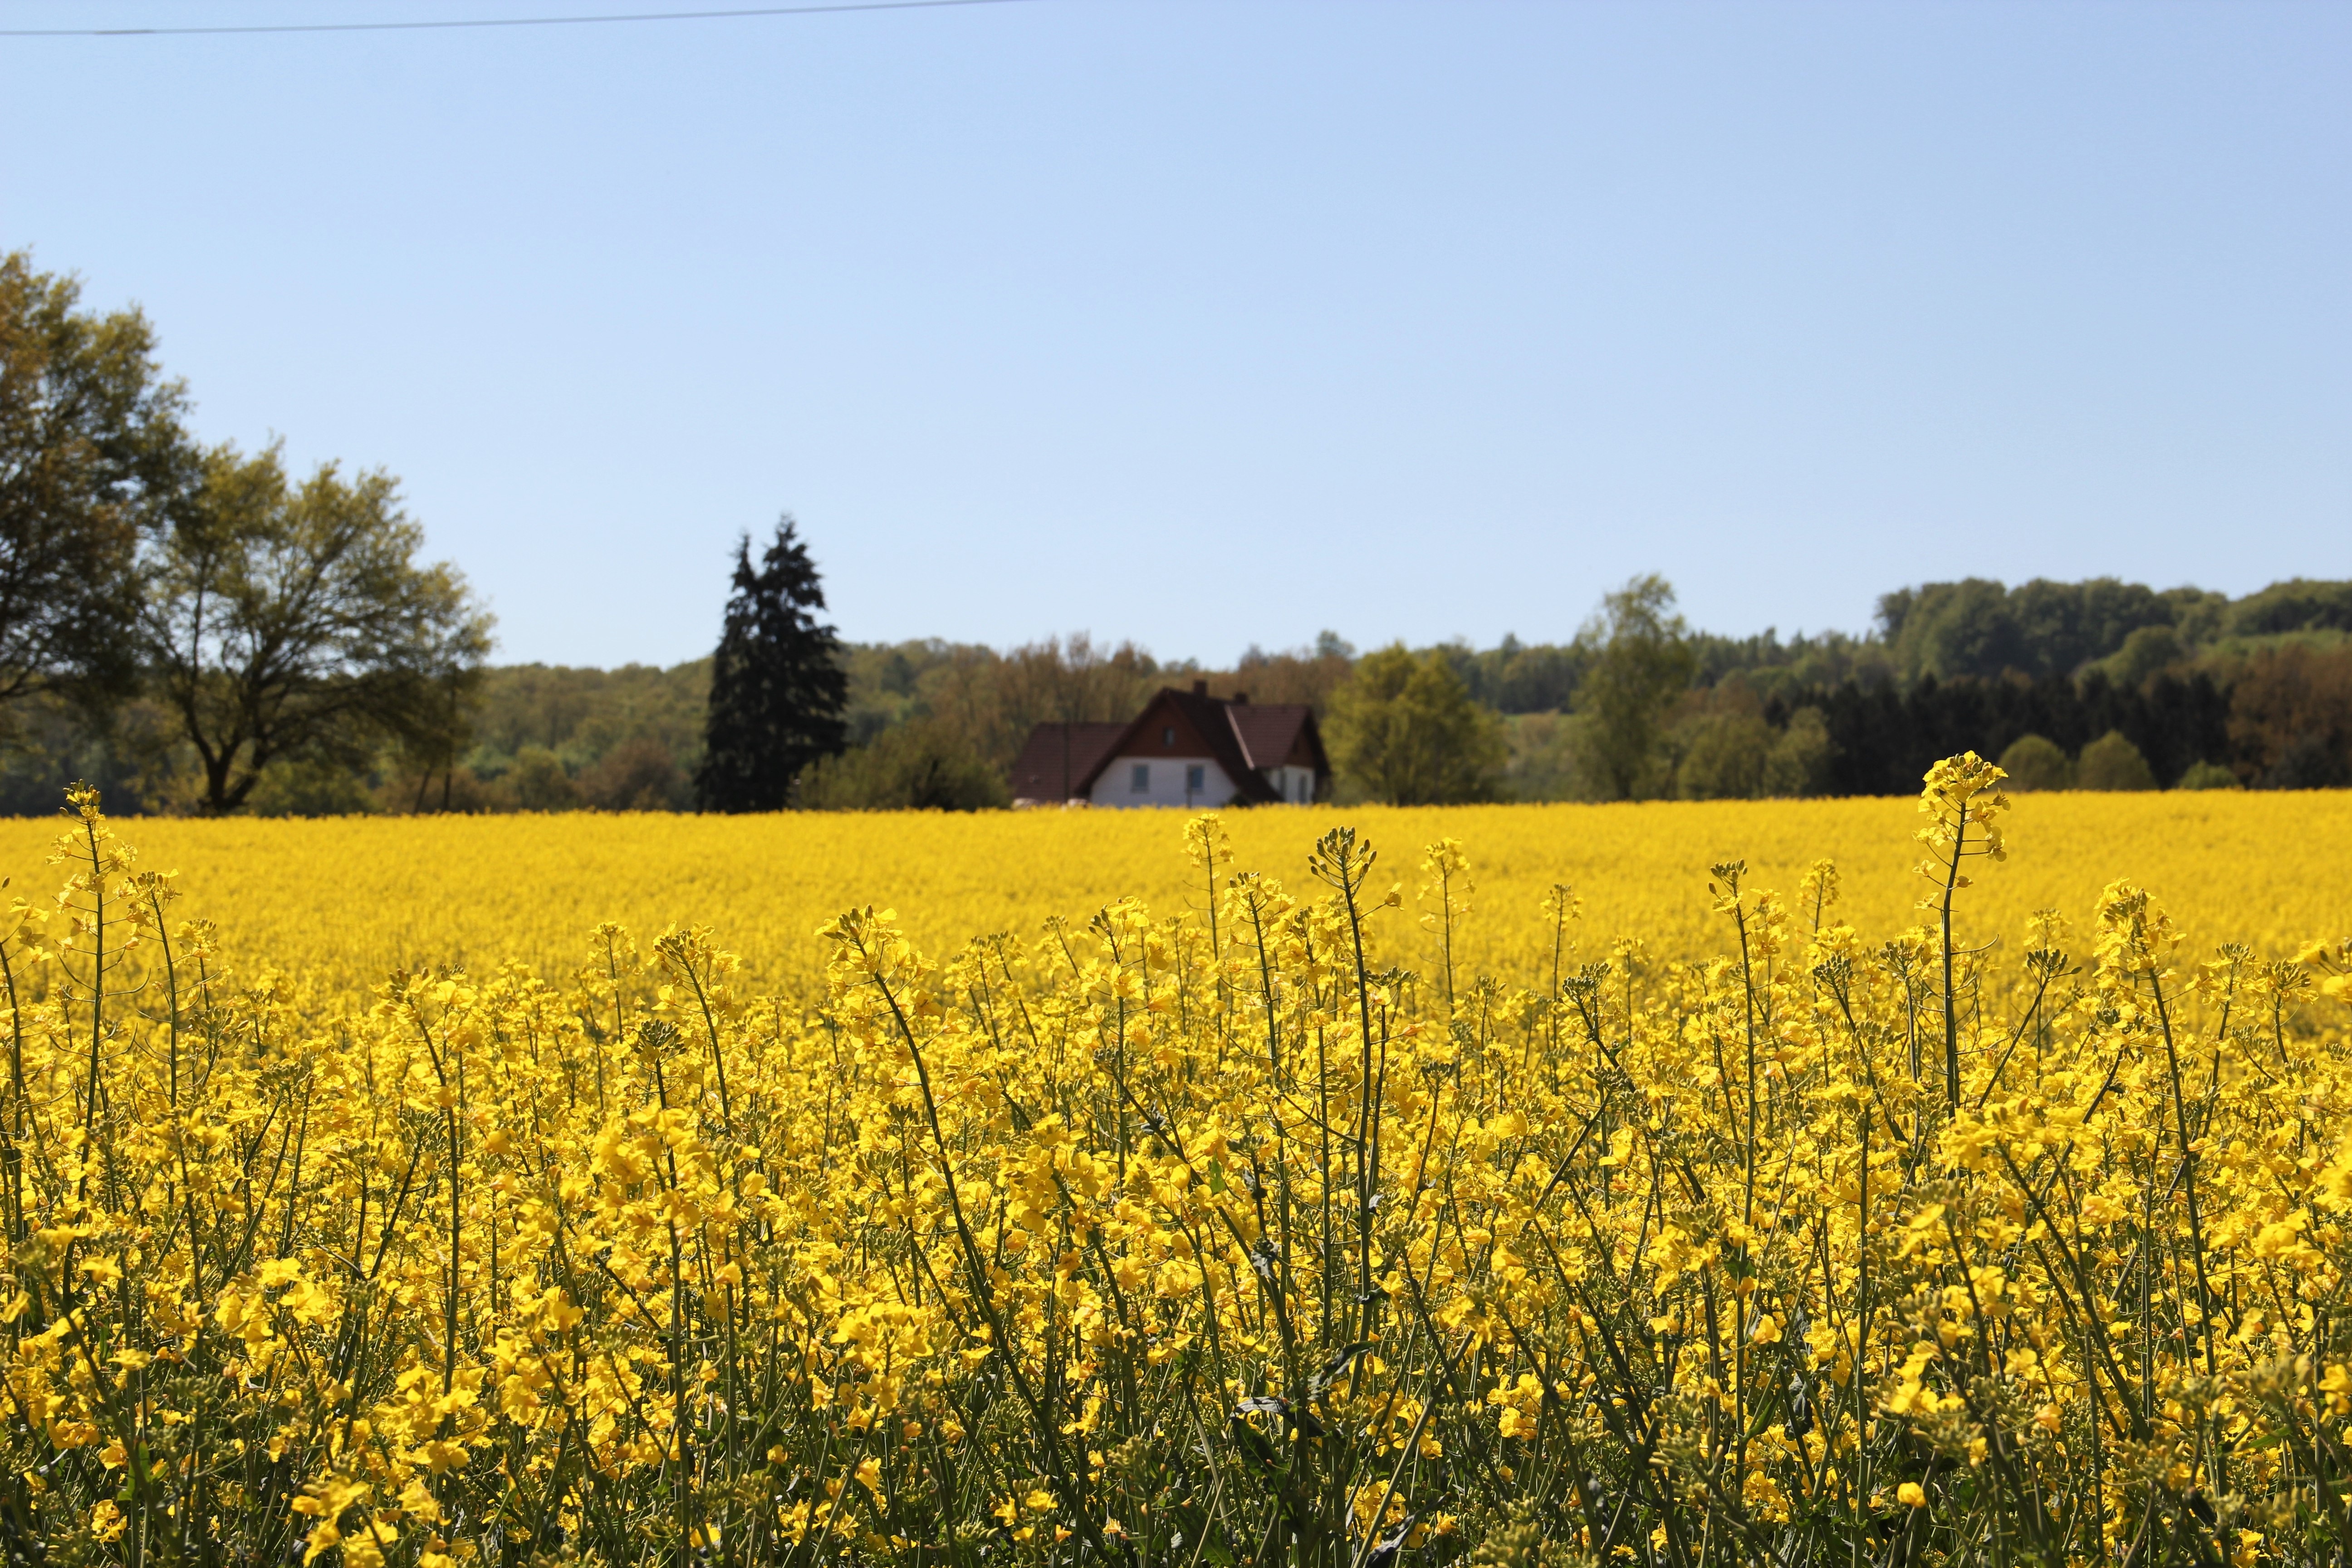
nature, plant, field, farm, meadow, prairie, flower, food, spring, produce, vegetable, crop, yellow, agriculture, close, flora, plain, rapeseed, in bloom, bright, may, canola, time of year, brassica, rural area, rape blossom, flowering plant, field of rapeseeds, cruciferous plant, agricultural crop, raw material for canola oil, grass family, land plant, mustard plant, mustard and cabbage family, brassica rapa